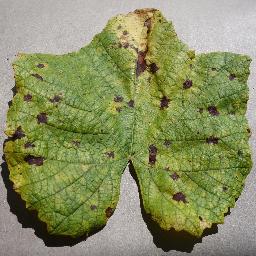
Label: Grape___Leaf_blight_(Isariopsis_Leaf_Spot)